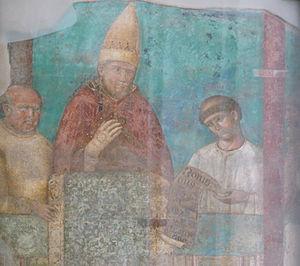
Sakoura, roi du Mali, est assassiné sur la côte de Tadjourah par un guerrier danakil lors de son retour de la Mecque. La dynastie des Keïta reprend le pouvoir au Mali. Gaou Keïta devient roi du Mali.